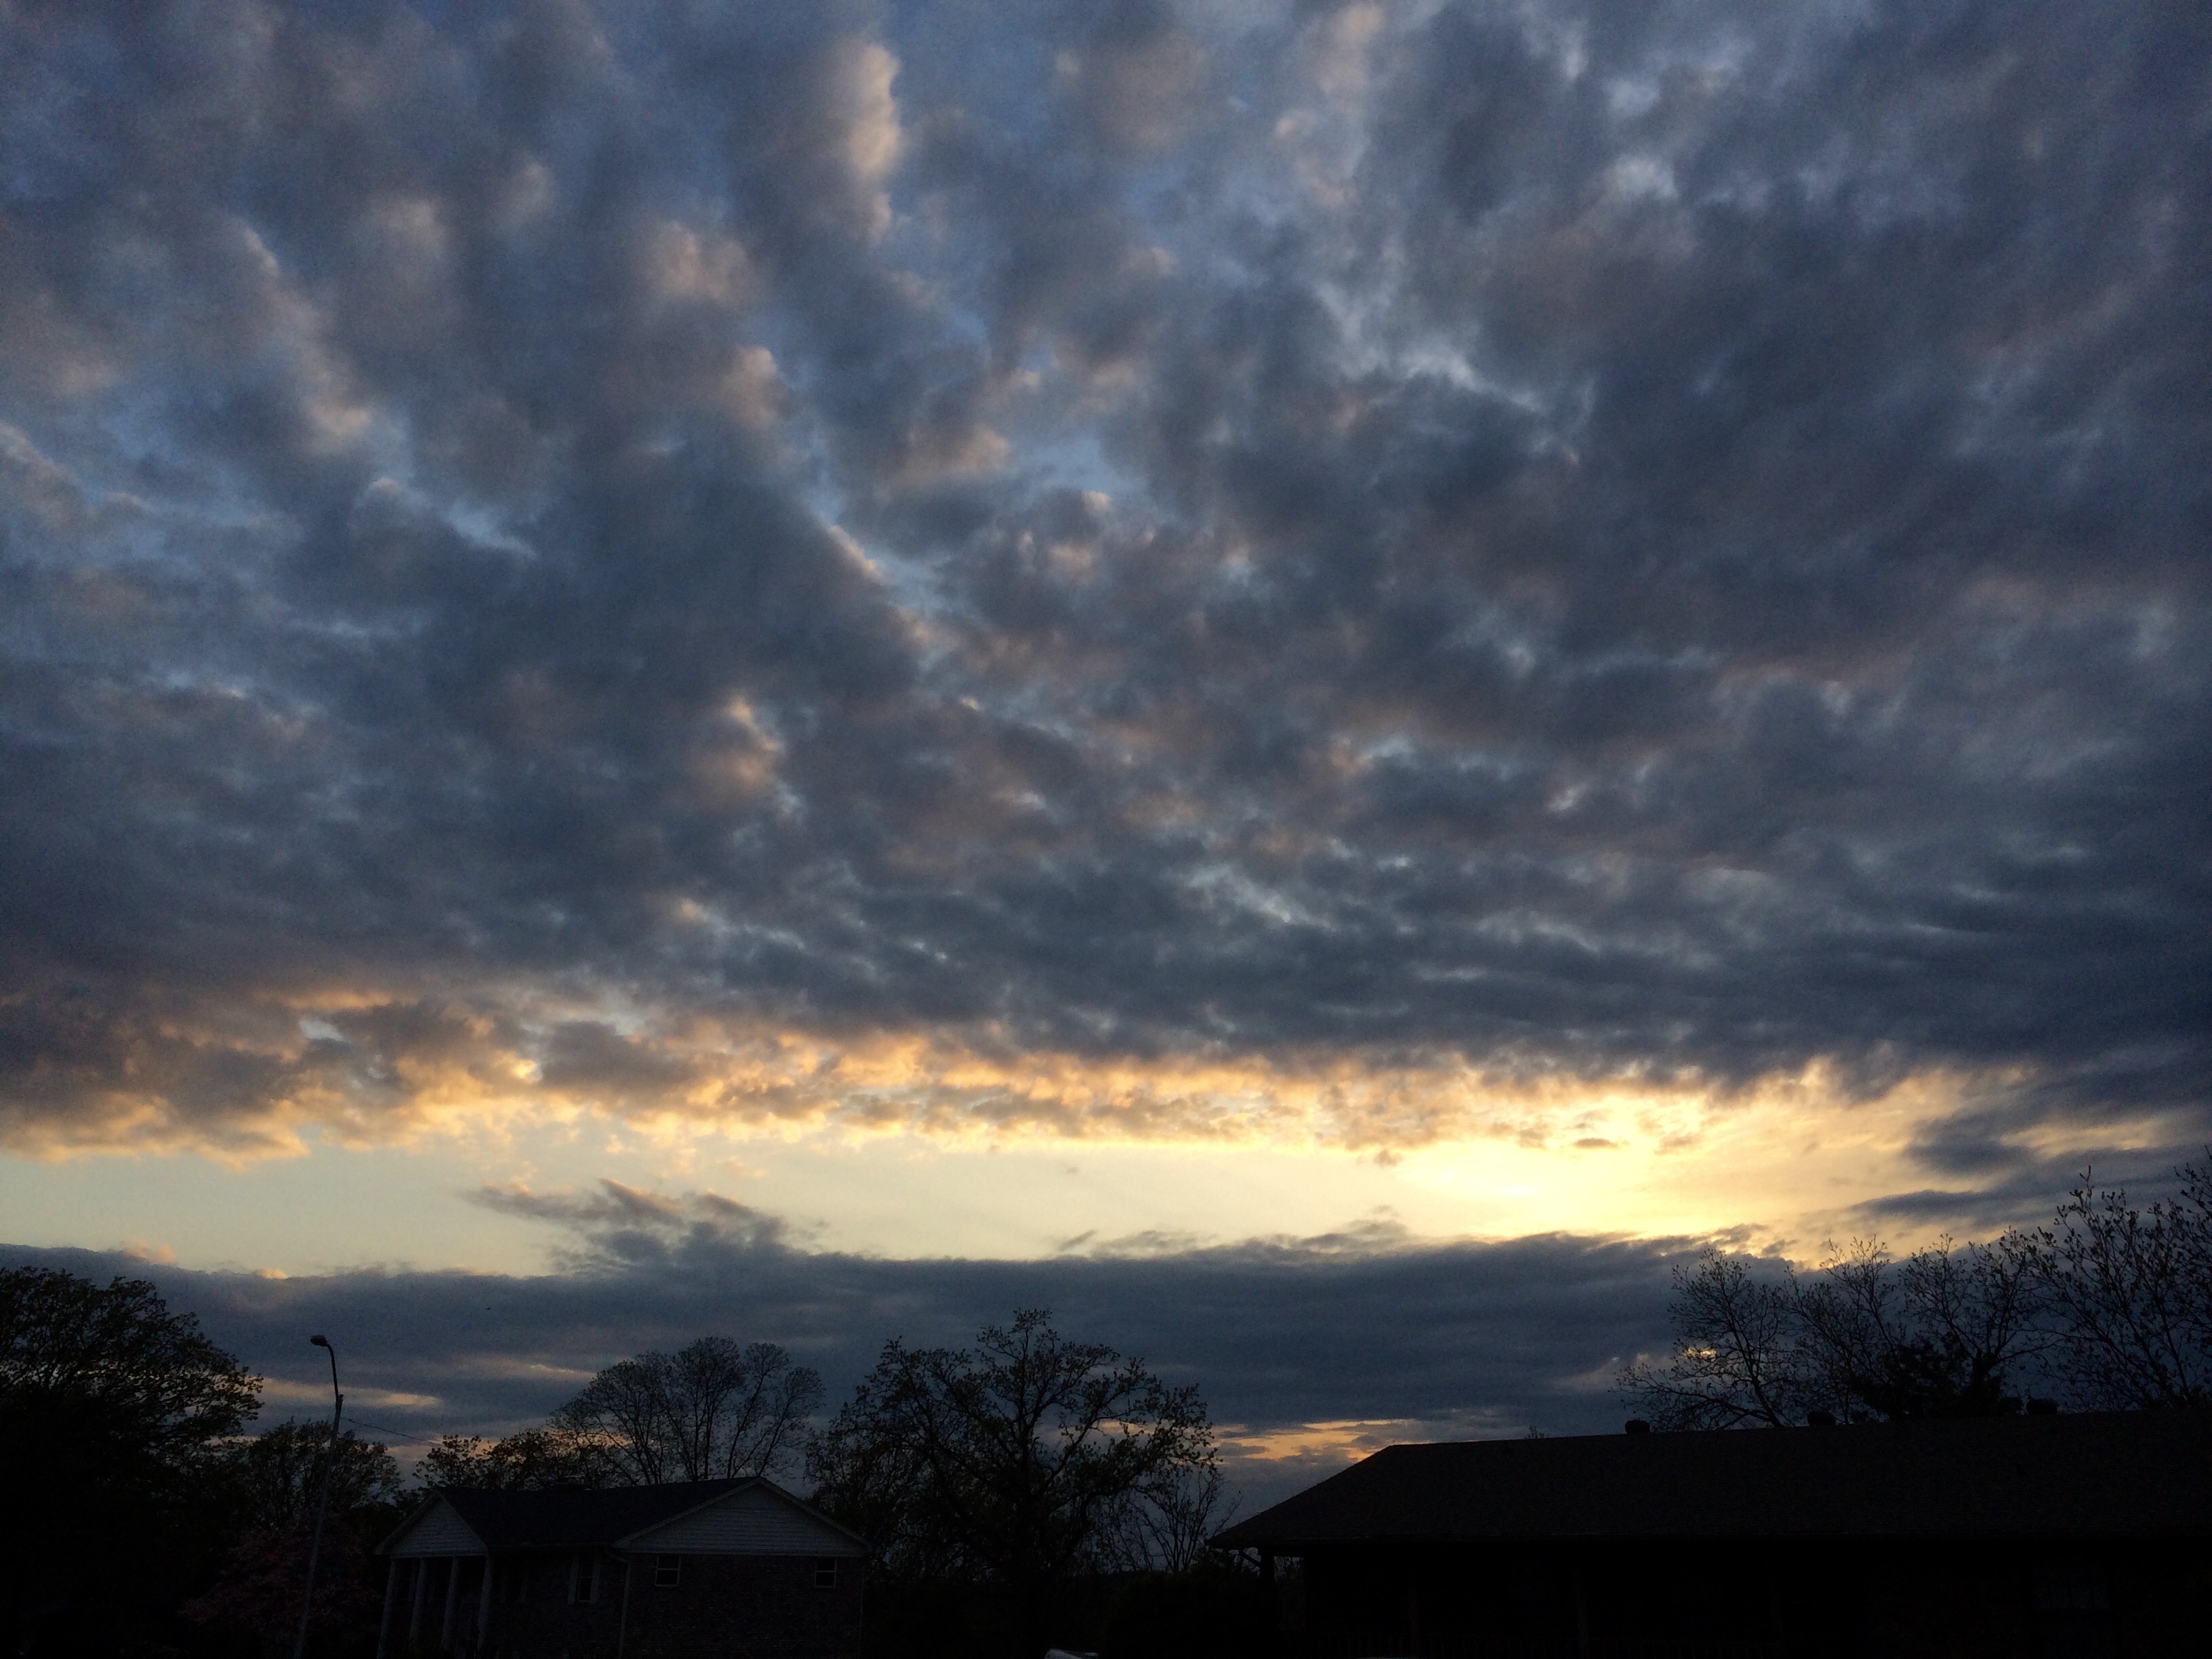
mountain, cloud, sky, sun, sunrise, sunset, sunlight, morning, dawn, atmosphere, dusk, evening, weather, afterglow, meteorological phenomenon